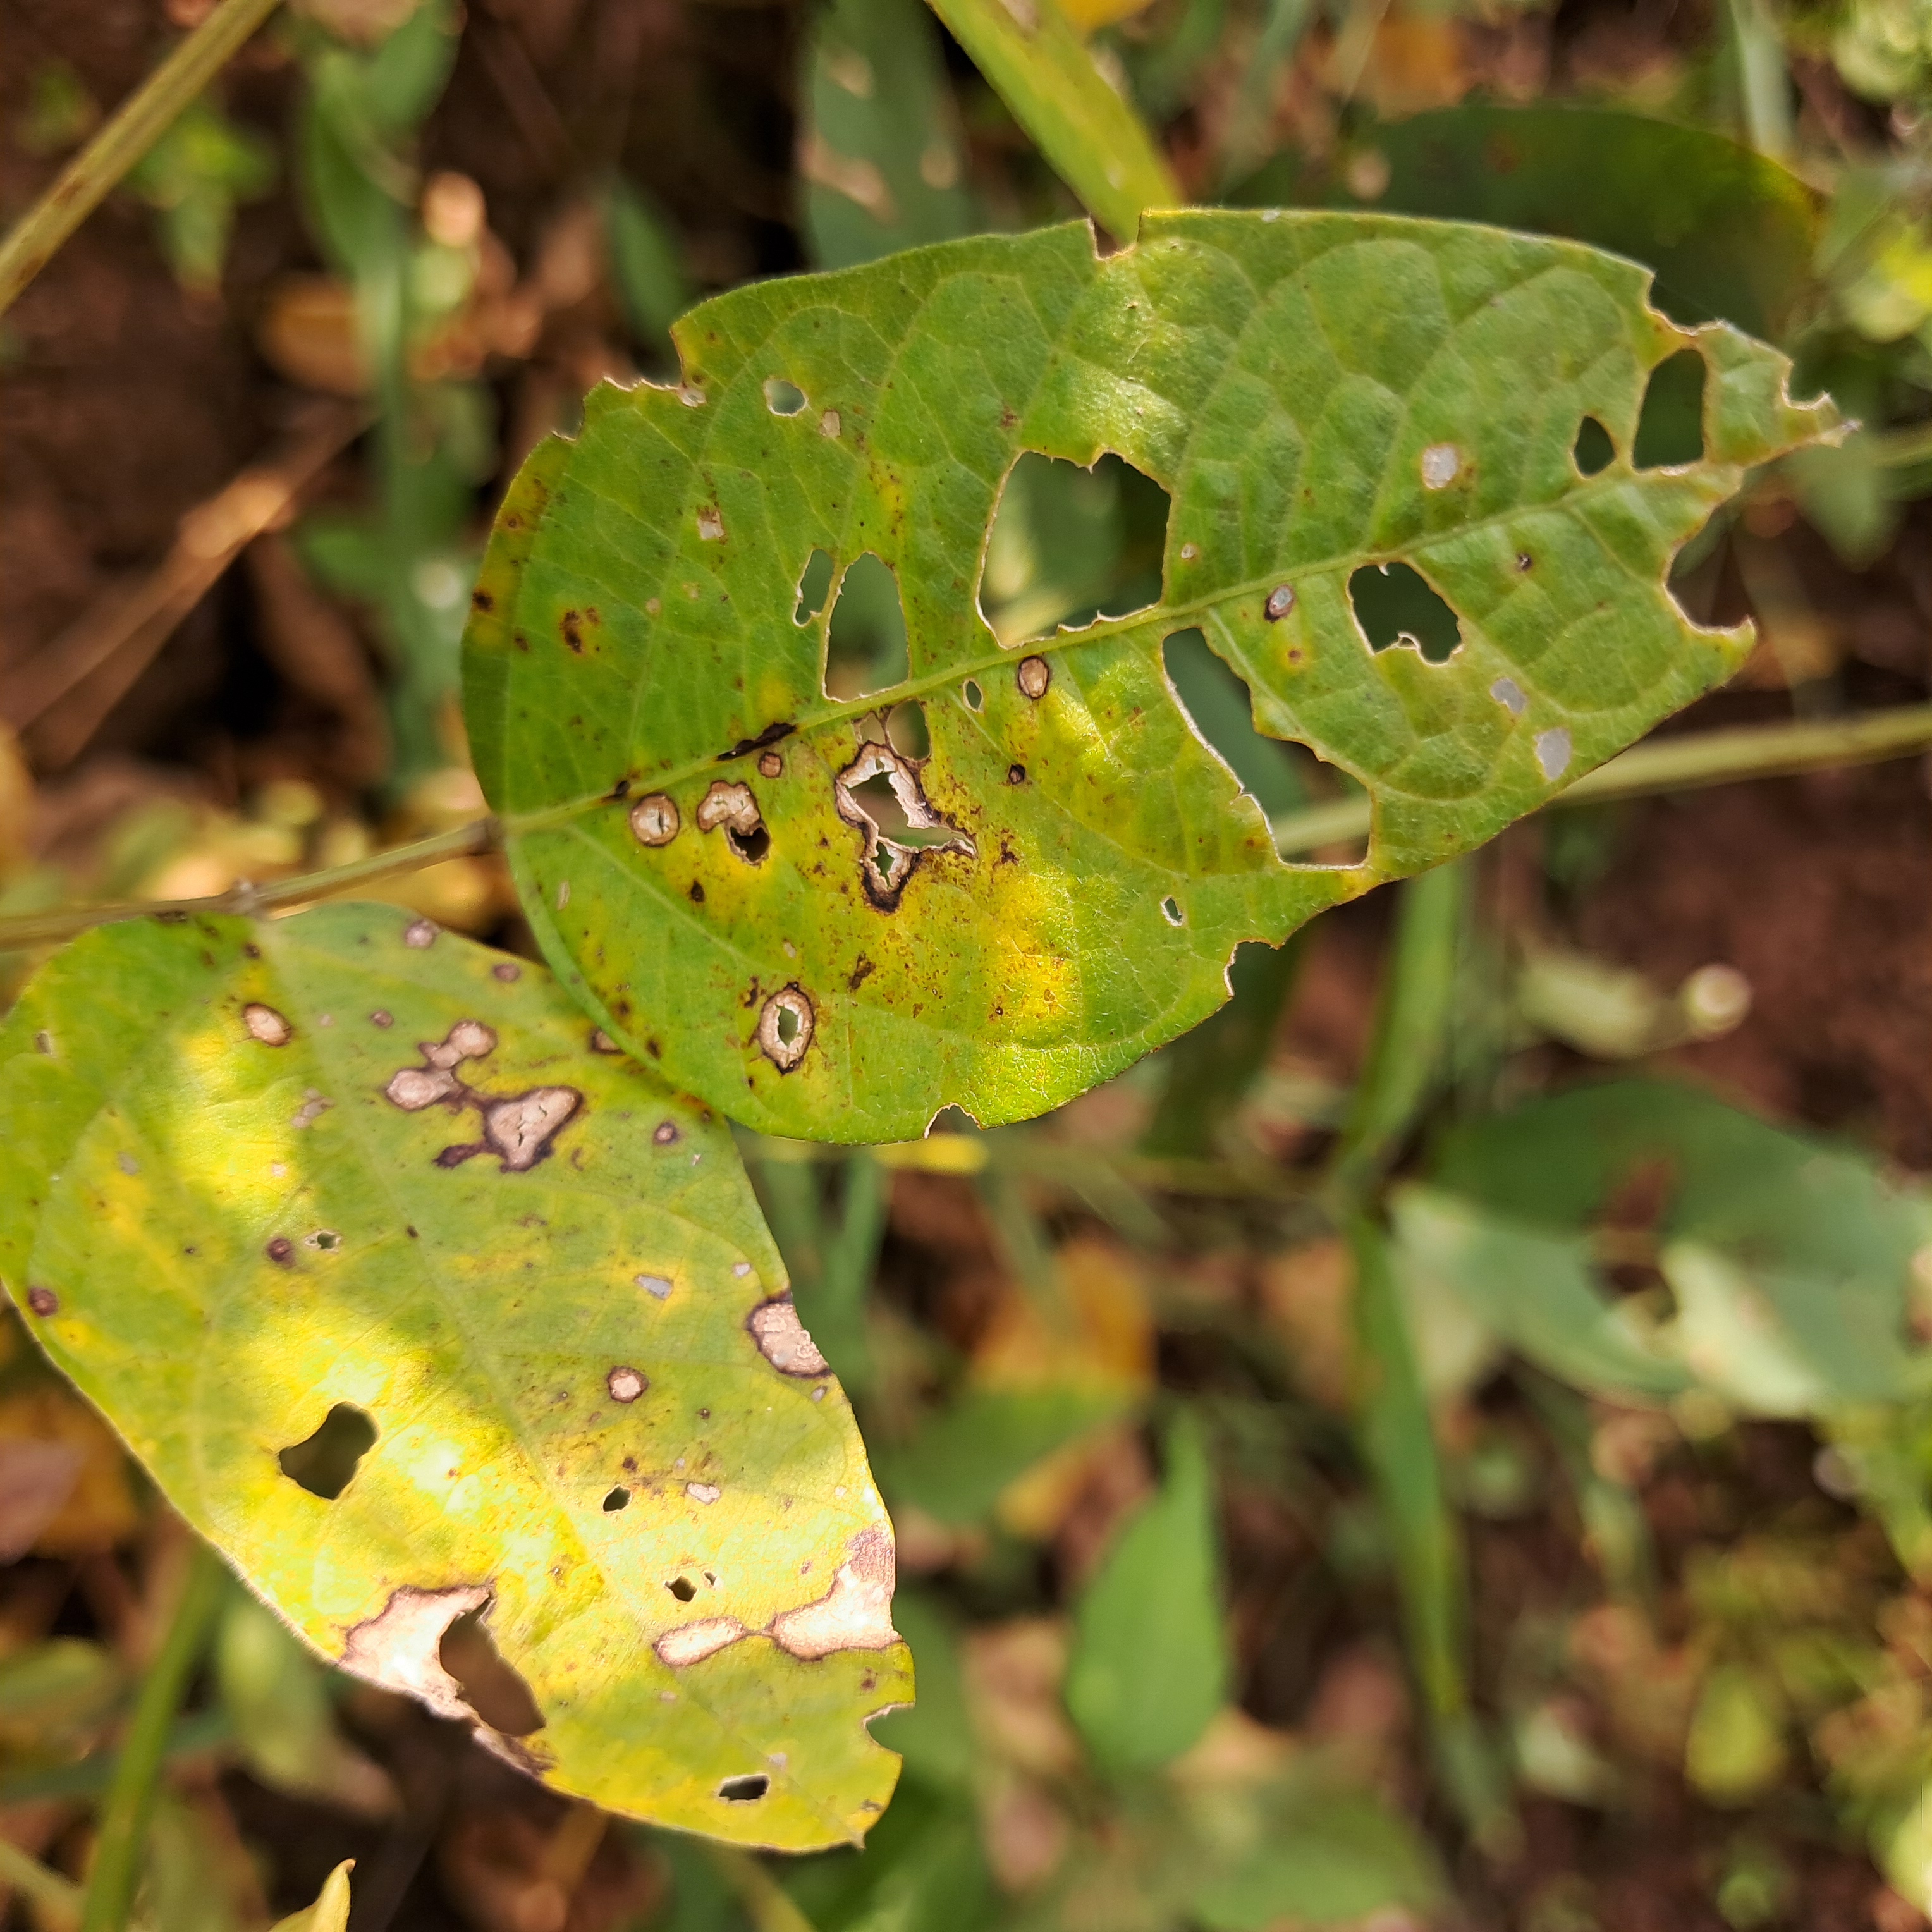
Label: Rust